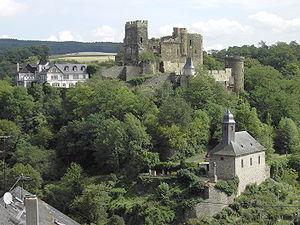
Le Burg Reichenberg est un château allemand, situé dans la commune de Reichenberg, dans le land de la Rhénanie-Palatinat.